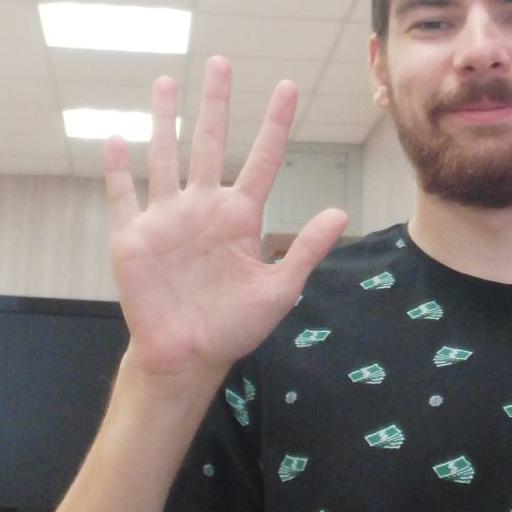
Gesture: palm